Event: Nepal Earthquake
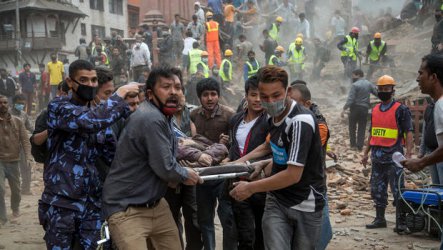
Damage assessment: damage